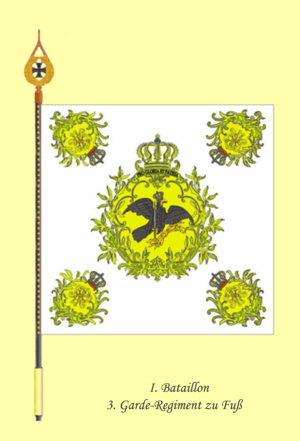
Drapeau de 1e Bataillon du 3e Regiment de la garde à pied d'armée prussienne